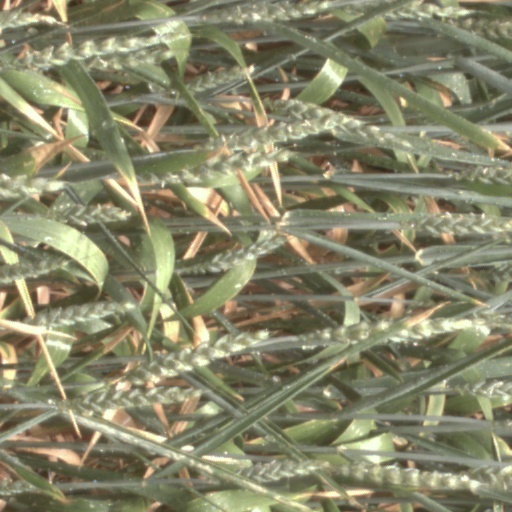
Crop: wheat